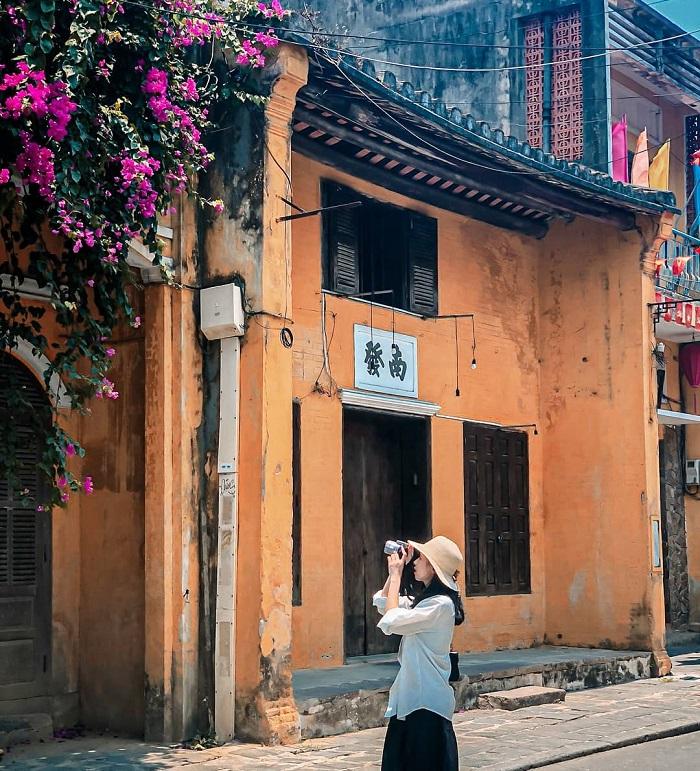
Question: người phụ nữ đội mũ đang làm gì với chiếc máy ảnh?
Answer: cô ấy đang chụp ảnh